Mercedes-Benz EQA

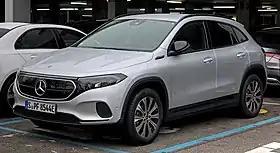

The Mercedes-Benz EQA is a battery electric subcompact luxury crossover SUV (C-segment) produced by German luxury vehicle brand Mercedes-Benz since February 2021. It is part of the EQ family, a range vehicles expanded by 10 models in 2022. The vehicle uses the MFA2 platform, which designates C-segment and smaller-sized D-segment vehicles which use a base front-wheel drive layout.